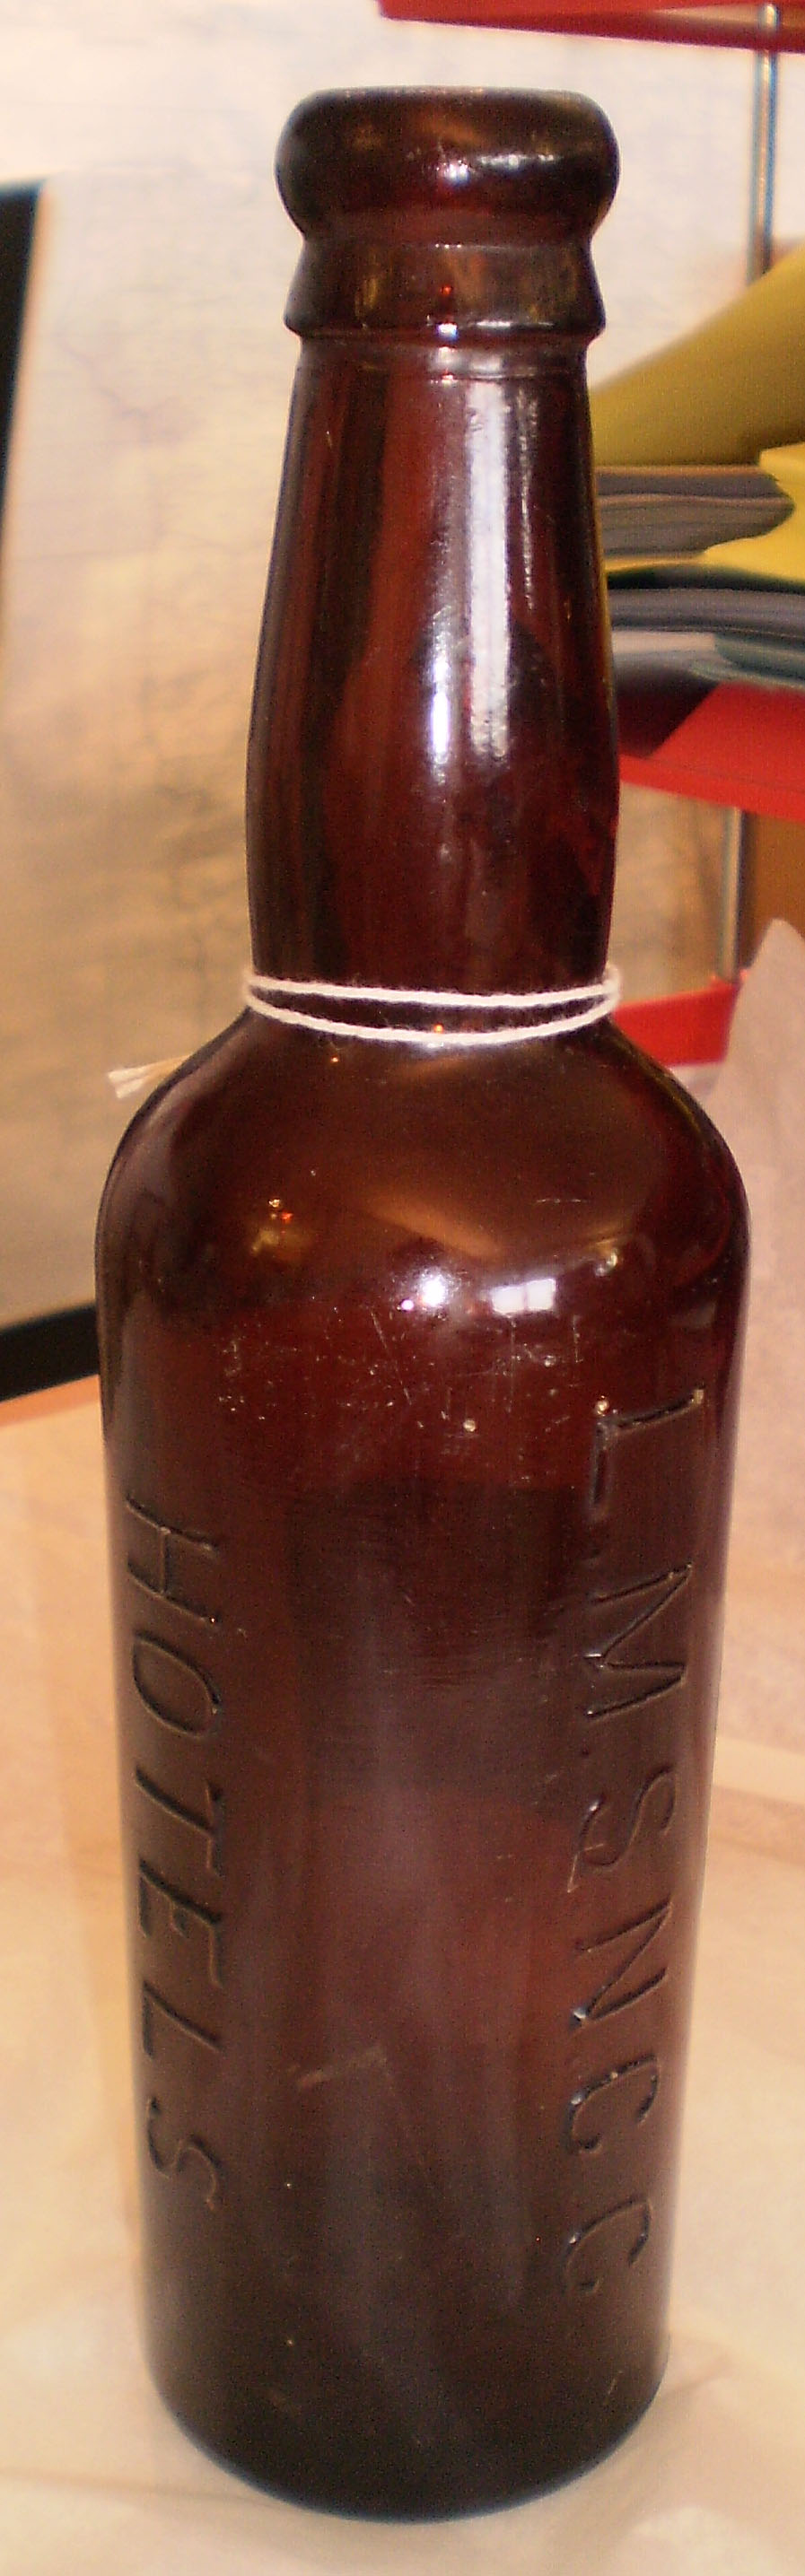
Label: glass